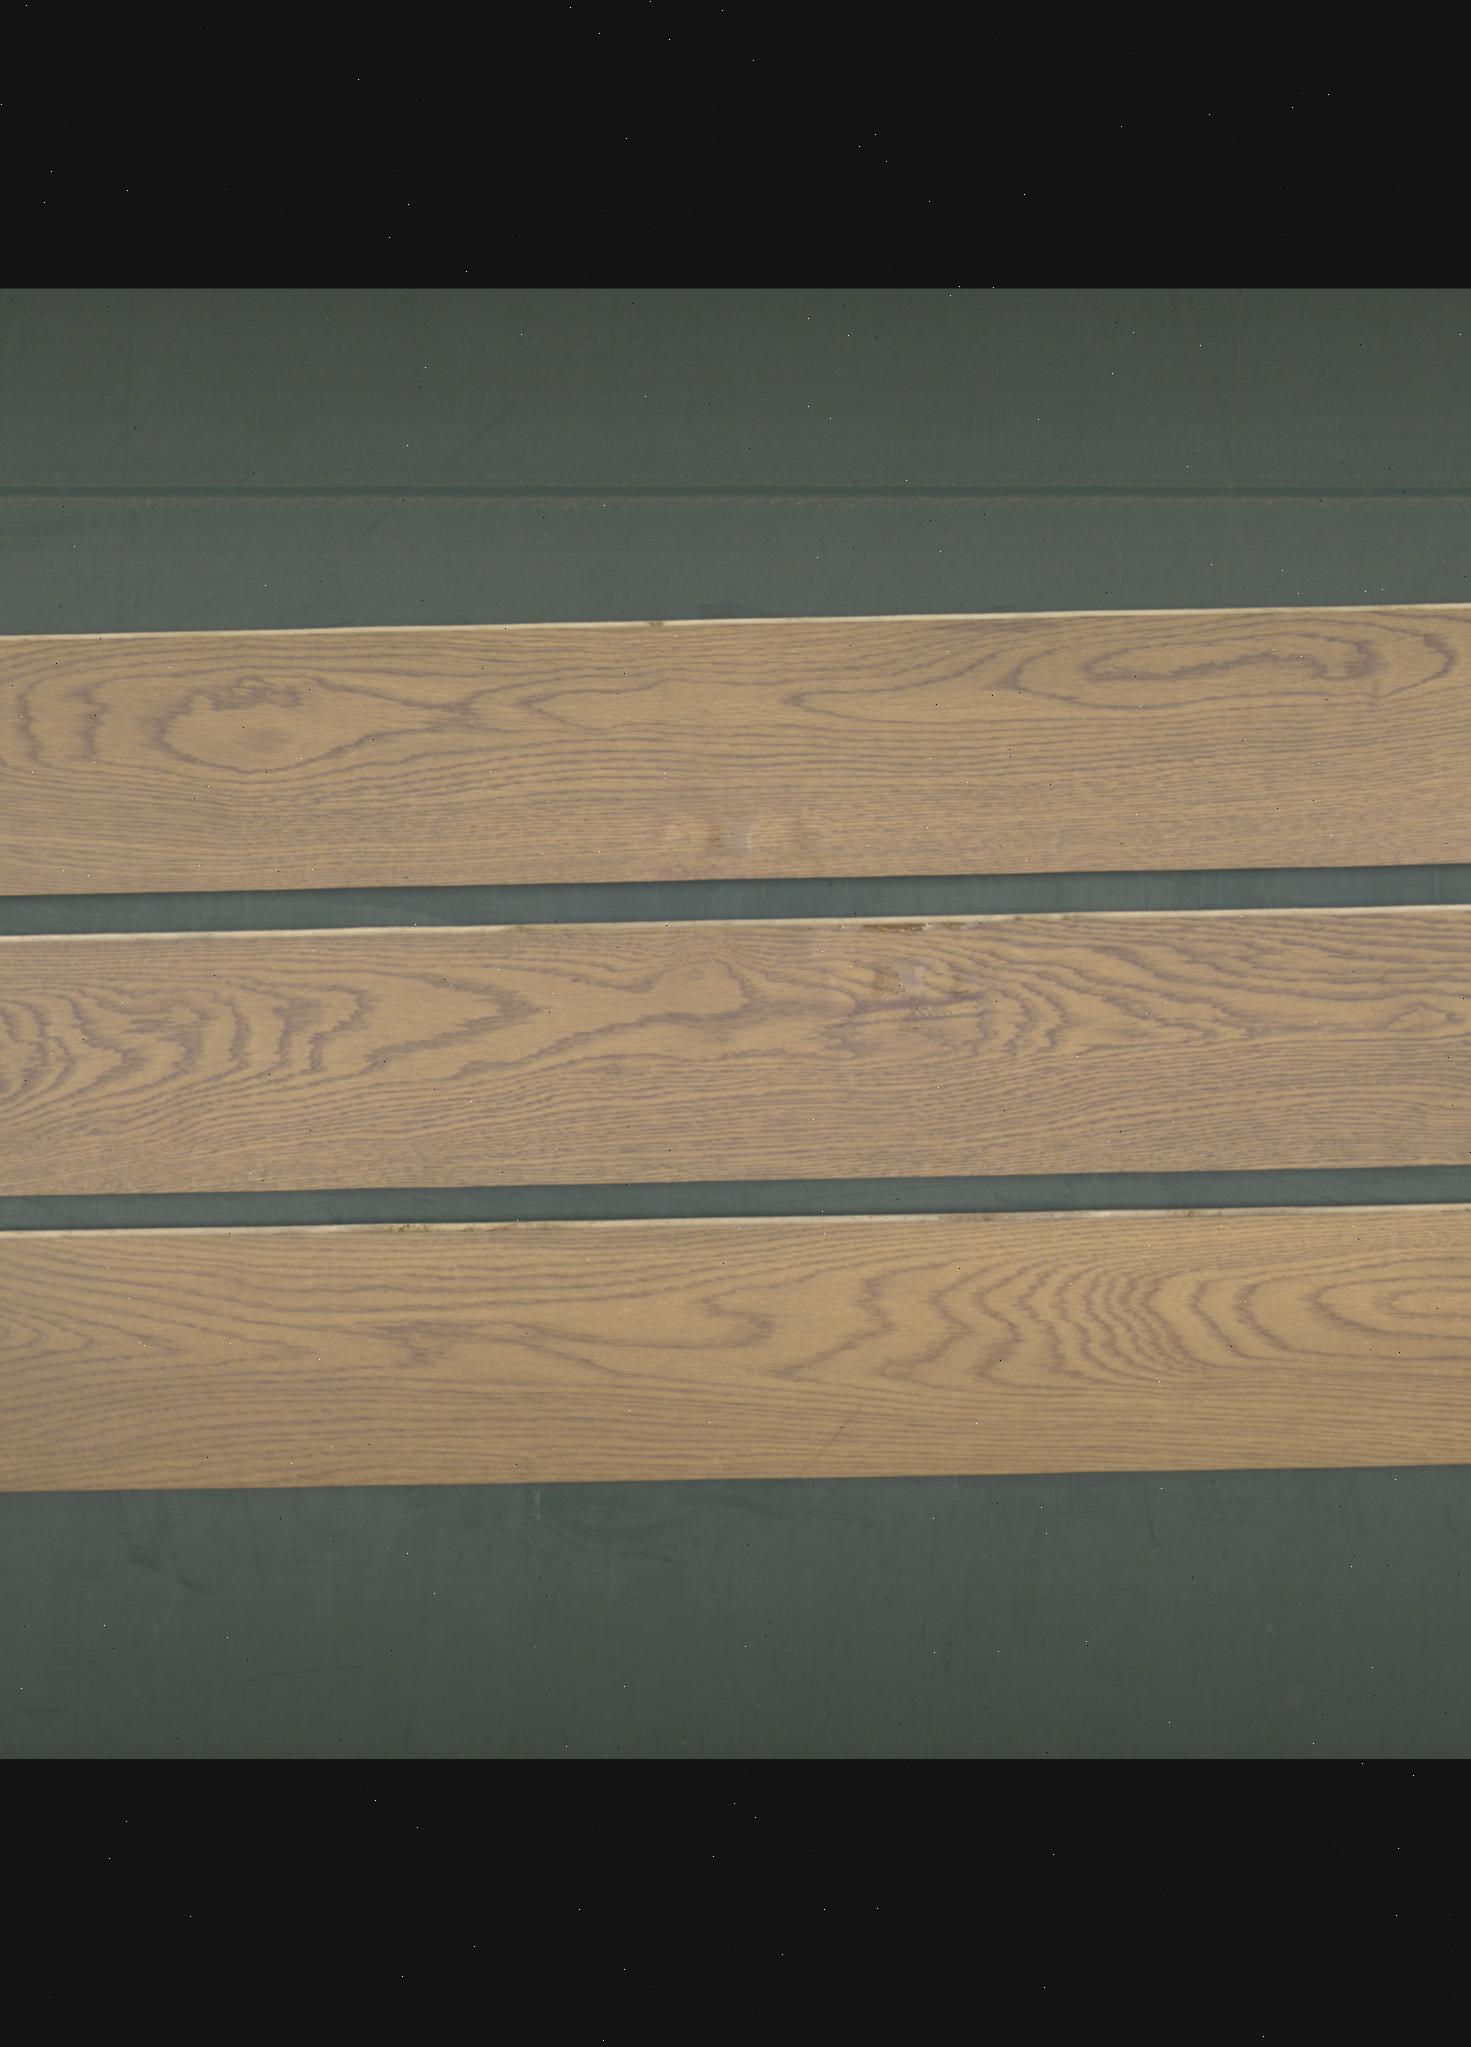
Label: mixers